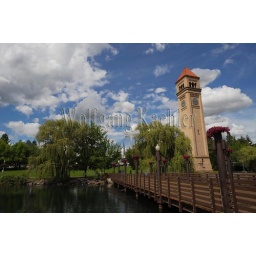
Usa, washington state, spokane, riverfront park with clock tower in background